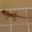
Label: lizard